Major League Baseball

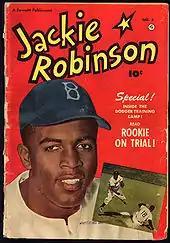
"Jackie Robinson" comic book, 1951

Branch Rickey, president and general manager of the Brooklyn Dodgers, began making efforts to introduce a black baseball player to the previously all-white professional baseball leagues in the mid-1940s. He selected Jackie Robinson from a list of promising Negro league players. After obtaining a commitment from Robinson to "turn the other cheek" to any racial antagonism directed at him, Rickey agreed to sign him to a contract for $600 a month. In what was later referred to as "The Noble Experiment", Robinson was the first black baseball player in the International League since the 1880s, joining the Dodgers' farm club, the Montreal Royals, for the 1946 season.